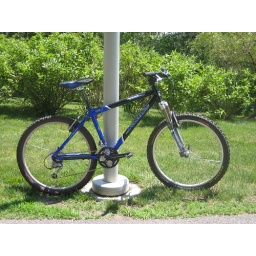
Entry-level Jamis Cross-Country mountain bike frame, lovingly upgraded by my friend Erich.